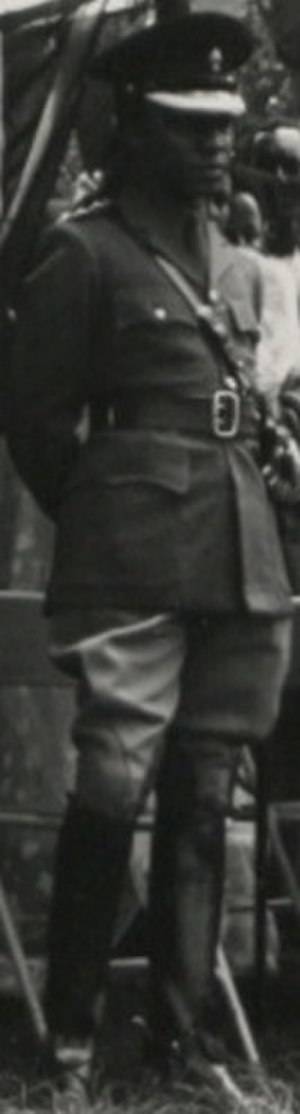
Mutesa 2. af Buganda
Mutesa II of Buganda
Mutesa 2. af Buganda, egentlig Edward Frederick William David Walugembe Mutebi Luwangula Mutesa II var Ugandas første præsident og desuden kabaka af Buganda.